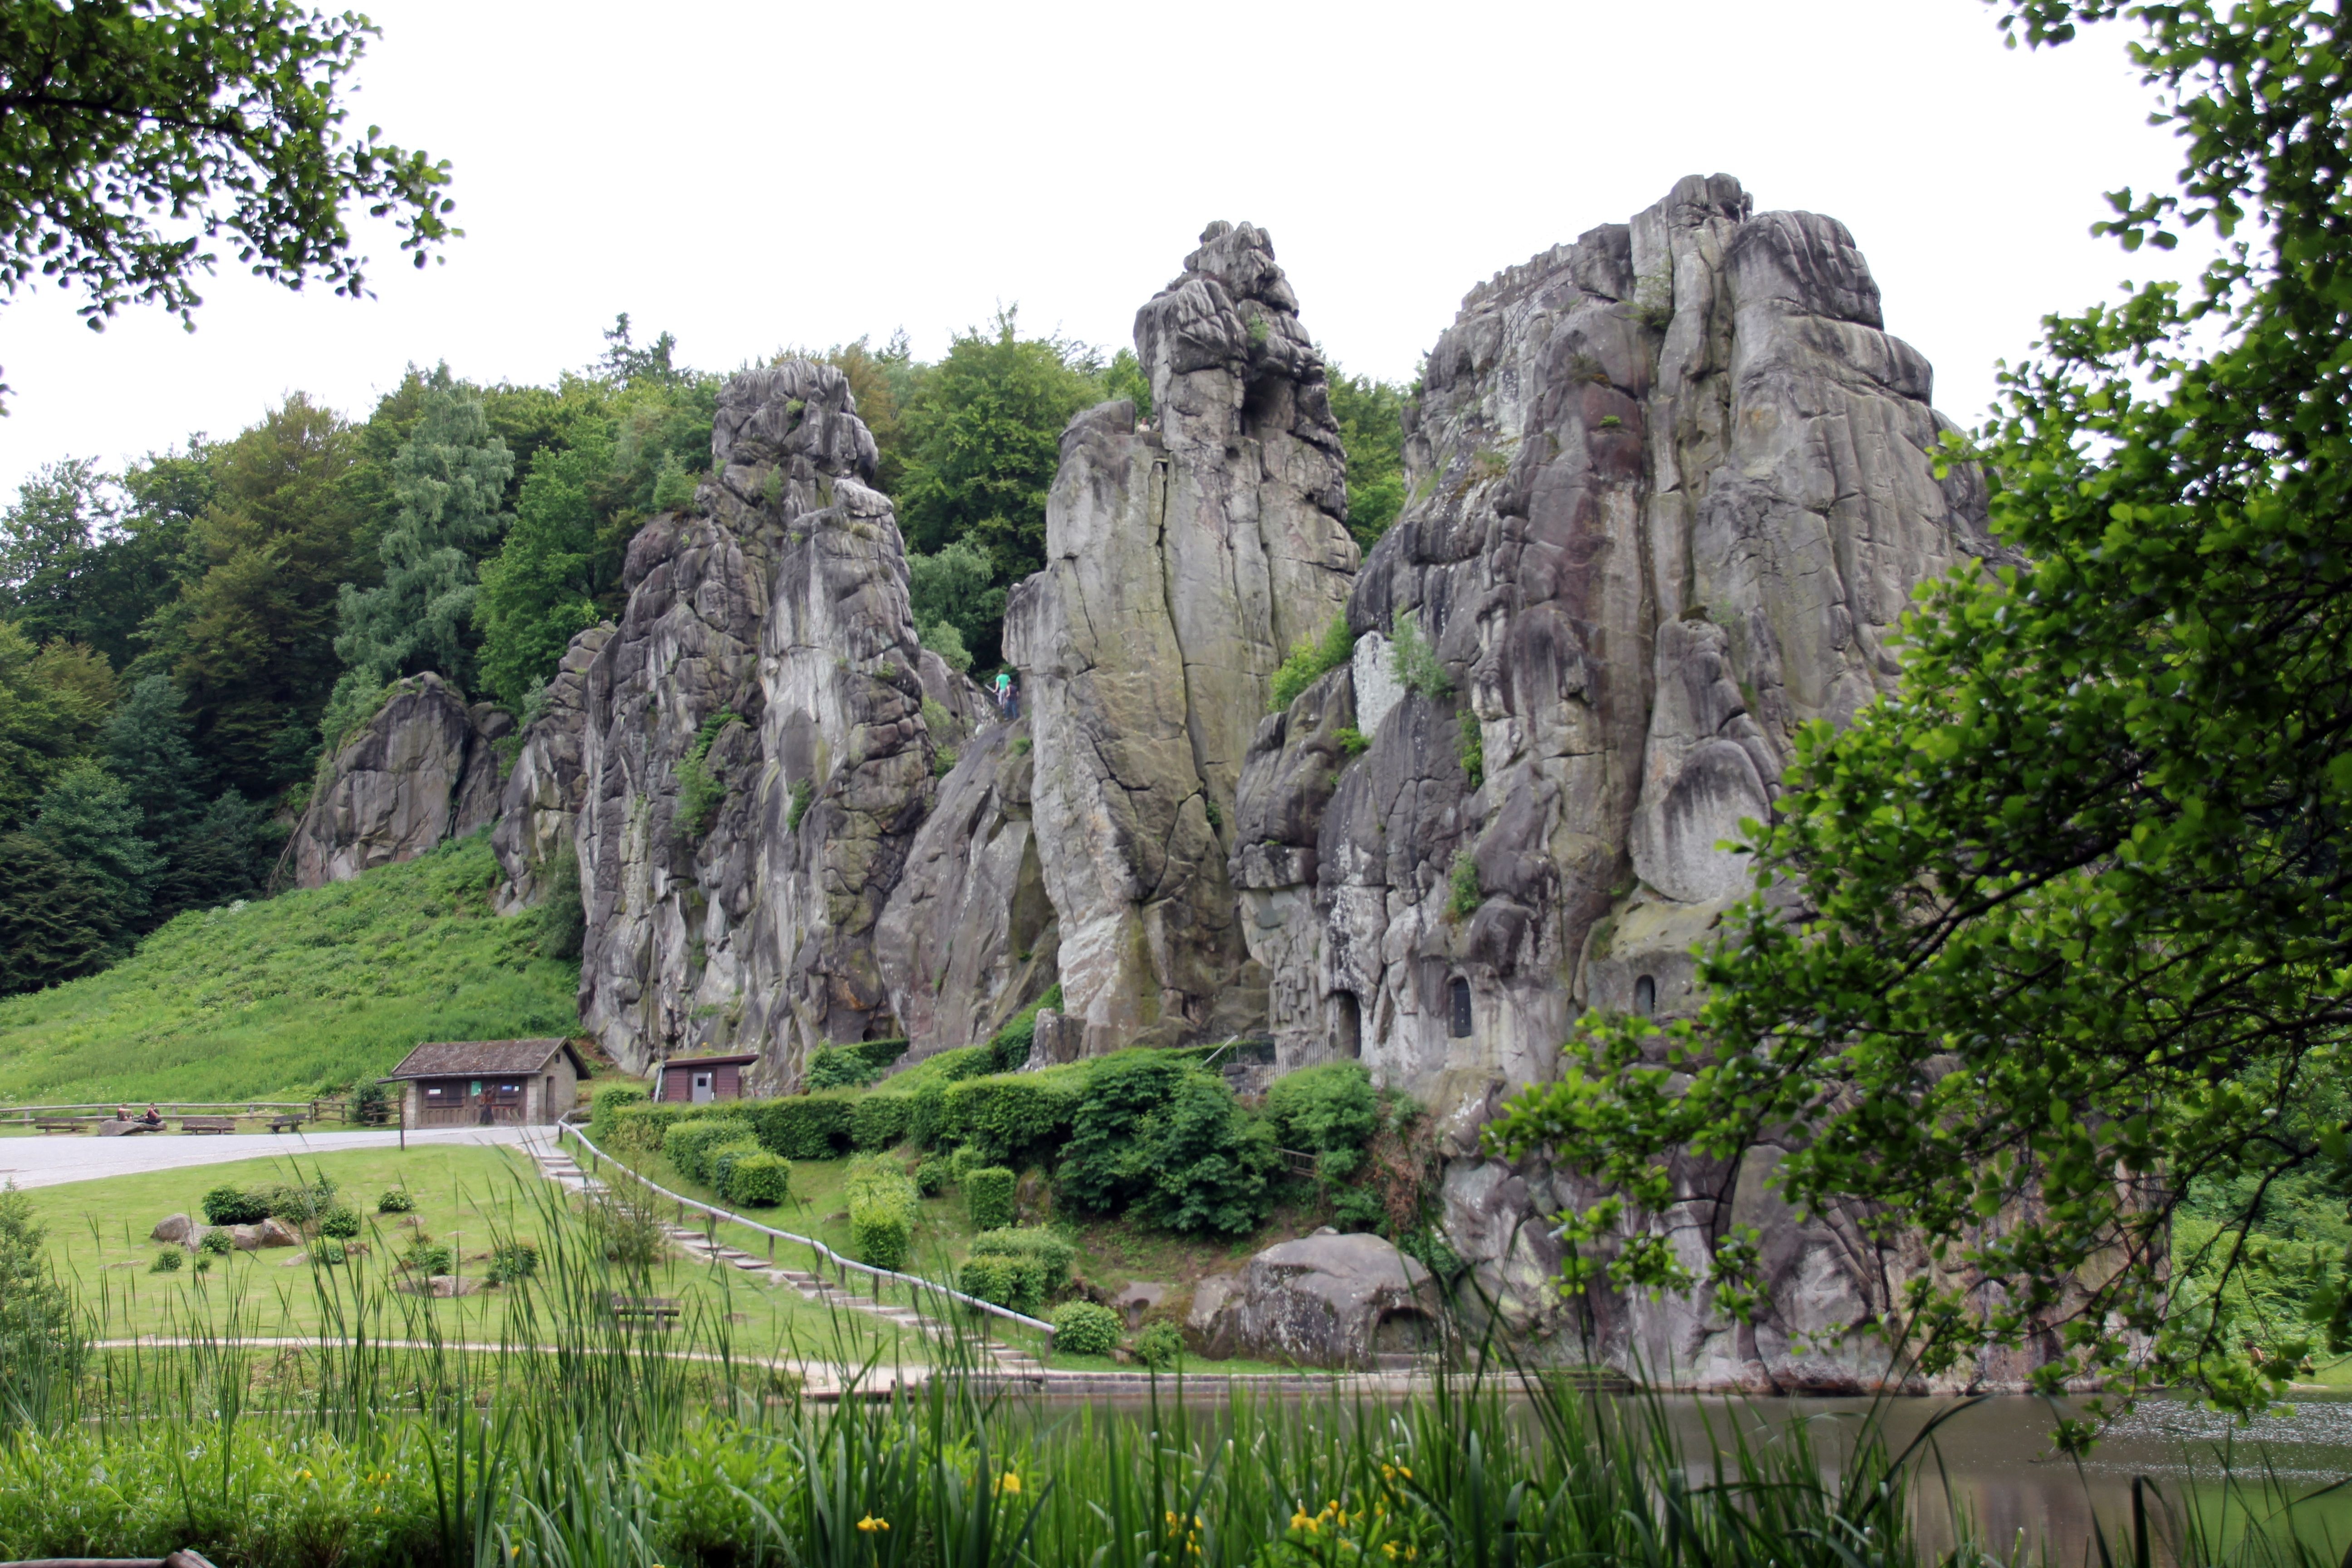
rock, valley, formation, jungle, park, terrain, national park, stones, badlands, plateau, ecosystem, externsteine, teutoburg forest